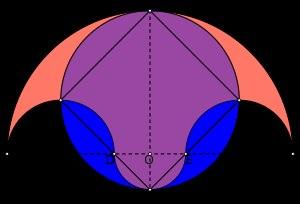
Salinon est le nom donné par Archimède à une aire comprise entre quatre demi-circonférences tangentes deux à deux.